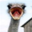
Label: bird